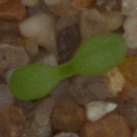
Label: scentless_mayweed